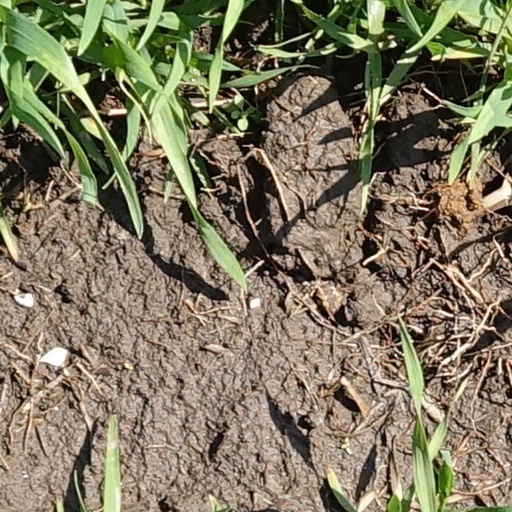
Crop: wheat